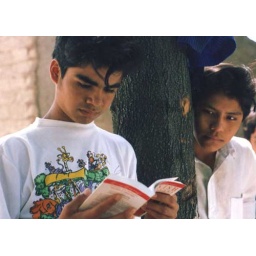
A couple of boy who were in a program for street children. They were reading my Spanish book.